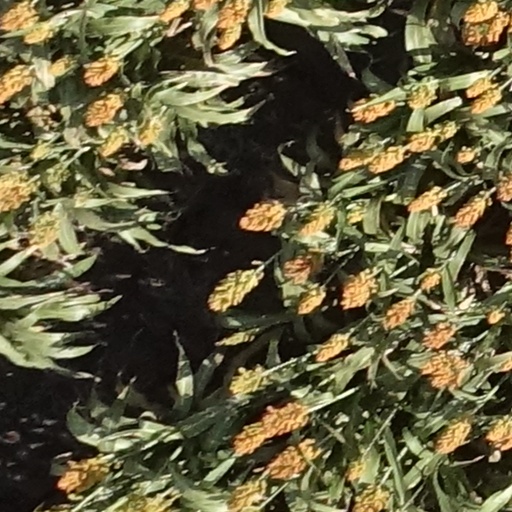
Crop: sorghum